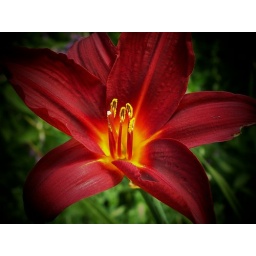
the bright yellow pollen against the dark red petals makes me think of birthday candles!